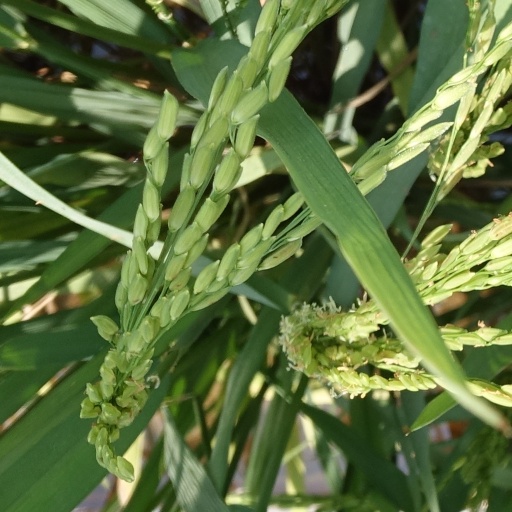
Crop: rice